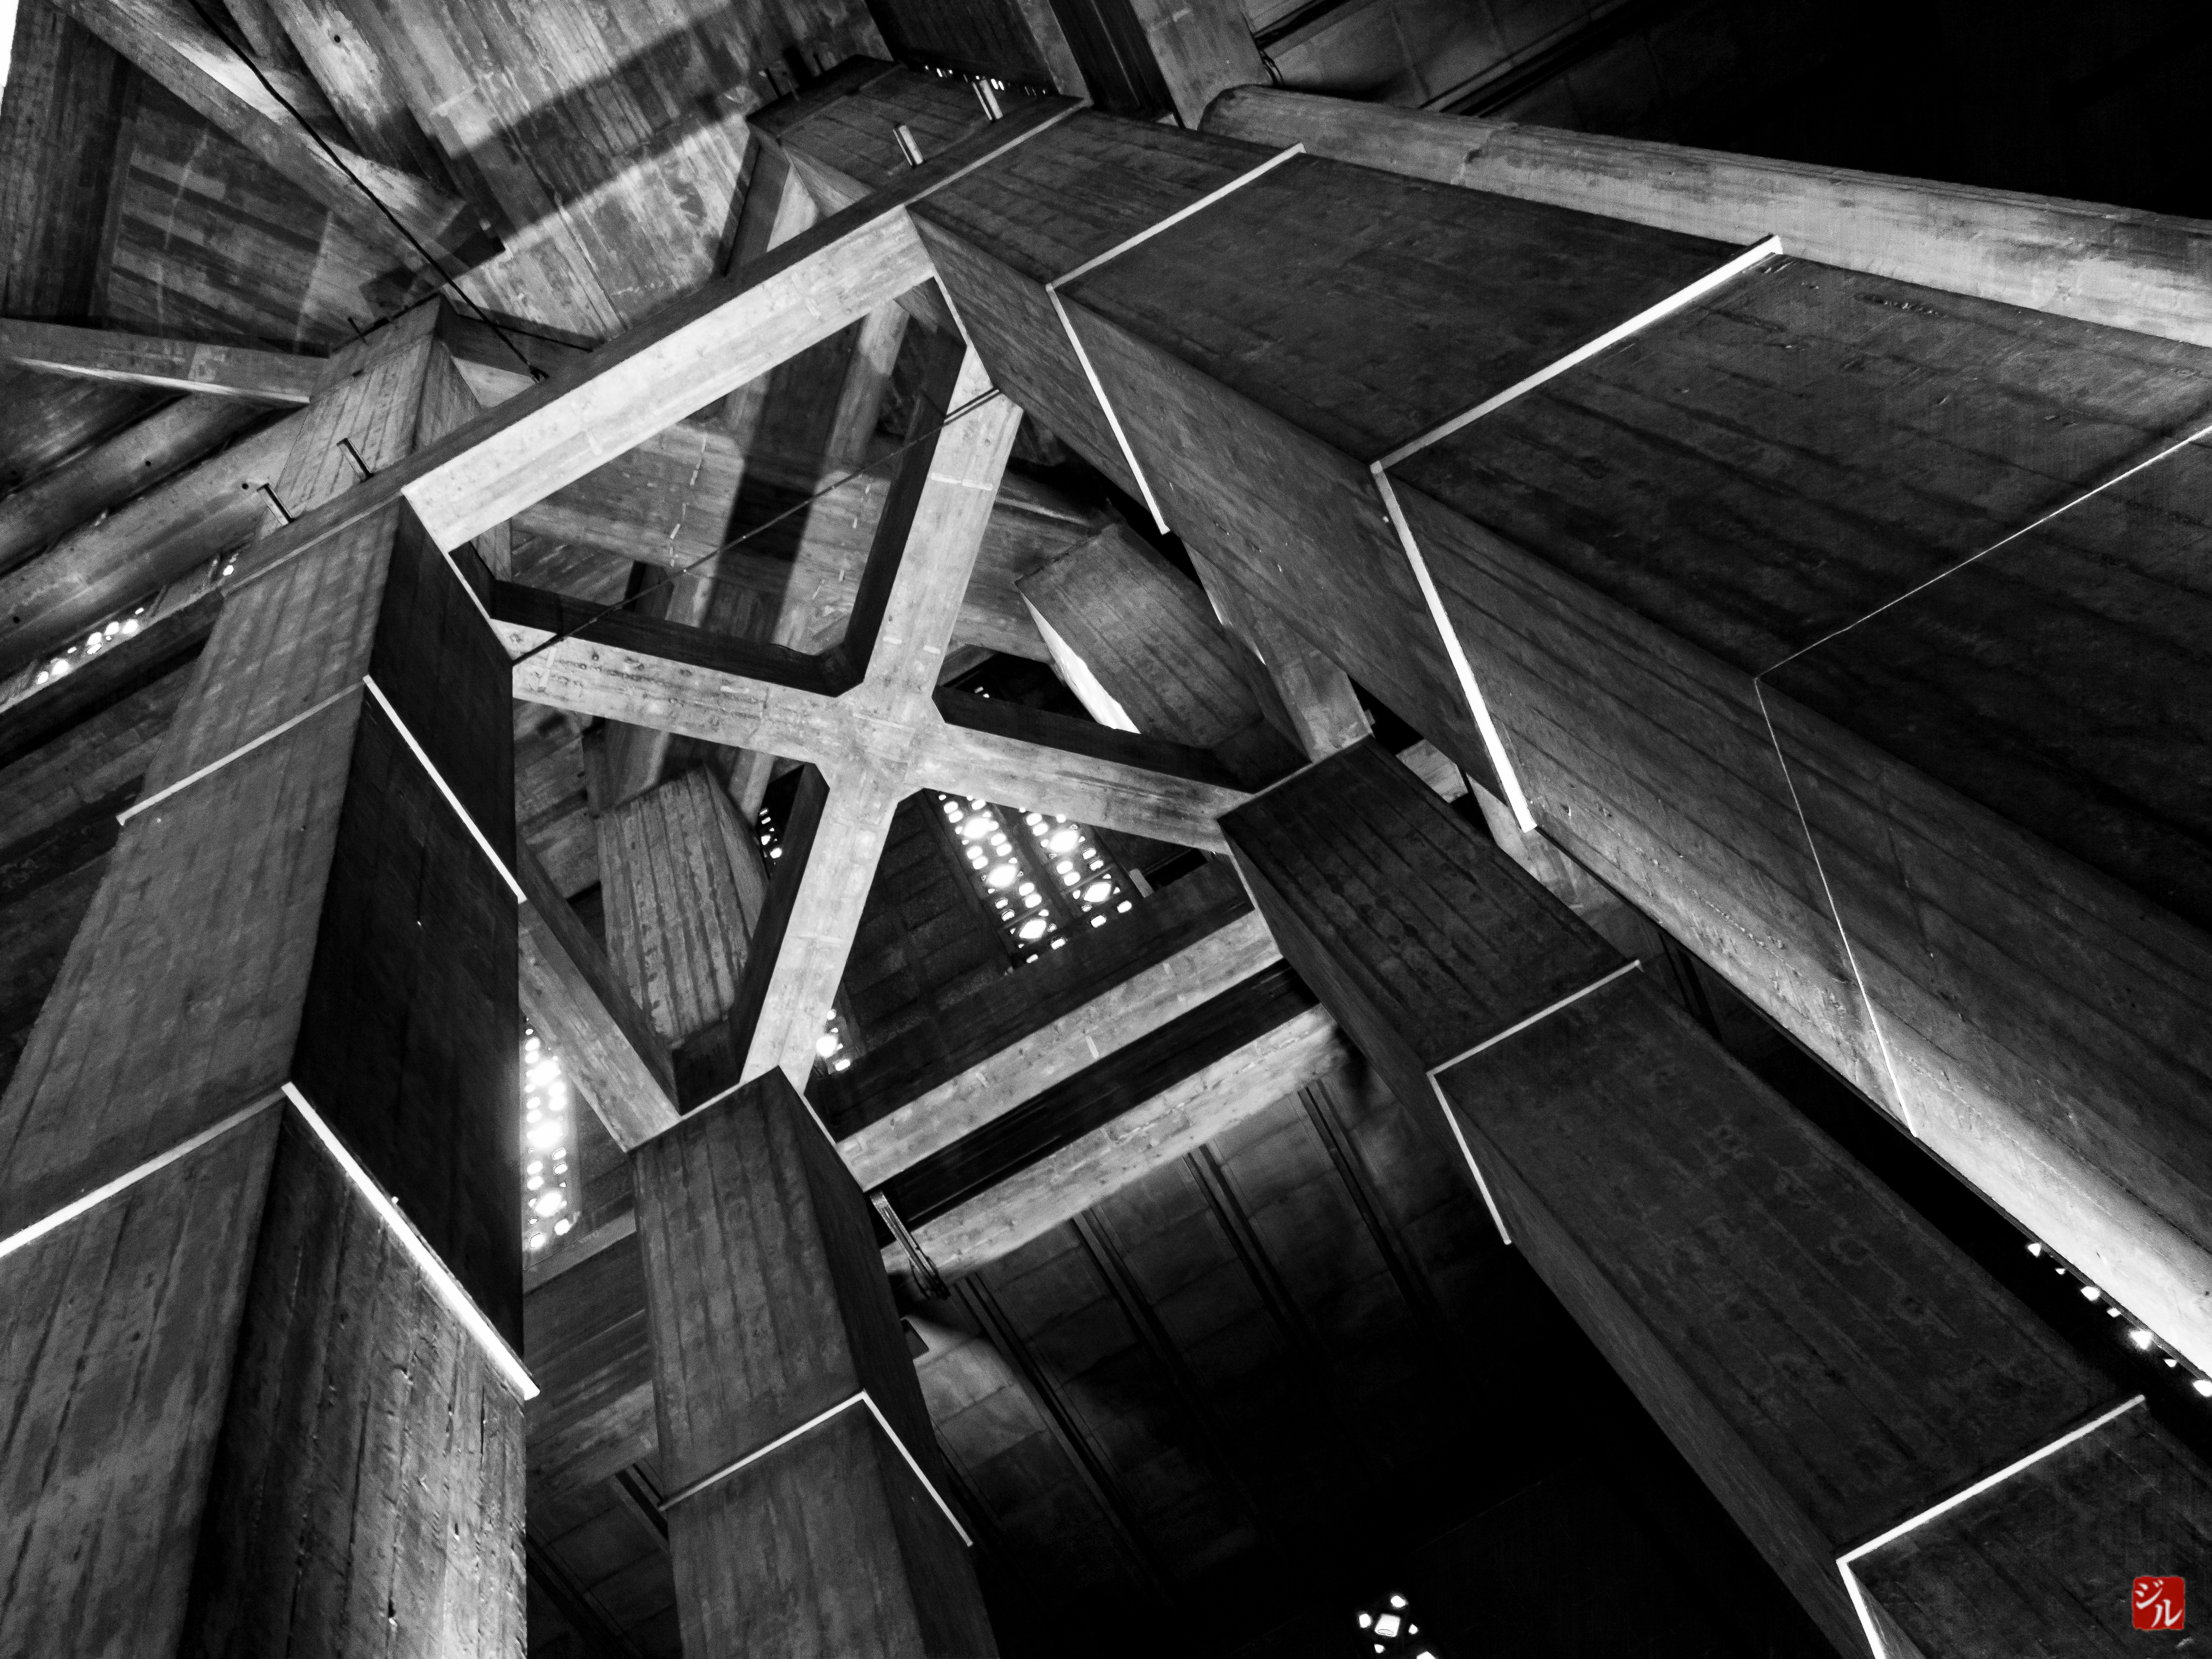
light, black and white, wood, white, photography, france, line, darkness, black, monochrome, design, symmetry, eglise, shape, normandie, screenshot, auguste, lehavre, perret, hautenormandie, lieux, saintjoseph, monochrome photography, film noir